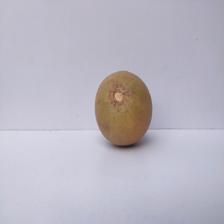
Size: Large